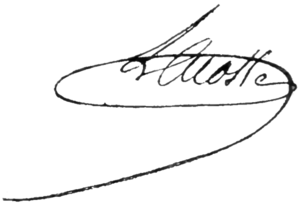
André Bruno Frévol, comte de Lacoste, né le 14 juin 1775 à Pradelles en Haute-Loire et mort le 1ᵉʳ février 1809 à Saragosse, en Espagne, est un général français de la Révolution et de l’Empire.